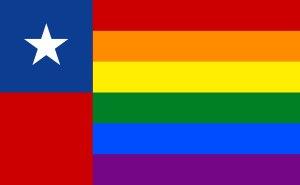
Les droits des personnes lesbiennes, gays, bisexuelles et transgenres au Chili ont grandement progressé depuis la légalisation de l'homosexualité en 1999. Historiquement conservateur, le Chili est devenu l'un des pays d'Amérique latine les plus tolérants vis-à-vis des personnes LGBT.